Bob Orton

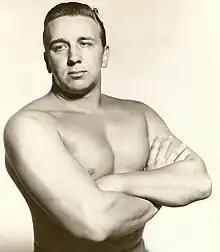
Orton in 1954

Robert Keith Orton Sr. (July 21, 1925 – July 16, 2006) was an American professional wrestler. The patriarch of the Orton wrestling family, his two sons Bob Orton Jr. and Barry Orton, and grandson Randy Orton, have all wrestled professionally. To distinguish between him and his son, he is also known as Bob Orton Sr. Bob Orton Sr. was often referred to by his nickname "The Big O".